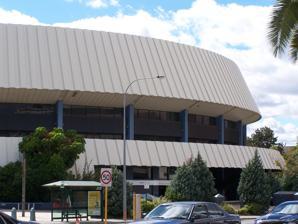
Building: Perth Entertainment Centre
Country: Australia
Year built: 1974
Former indoor arena in Perth, Western Australia Perth Entertainment Centre Former names Channel 7 Edgley Entertainment Centre (1974–1975) Location Perth , Western Australia Coordinates 31°56′57″S 115°51′16″E / 31.9492°S 115.8544°E / -31.9492; 115.8544 ( Perth Entertainment Centre ) Owner TVW Channel 7 Capacity 8,200 Construction Opened 27 December 1974 Closed 2002 Demolished 2011 Construction cost A$8.3 million (A$65.4 million in 2016 dollars ) Architect Hobbs, Winning and Leighton Tenants Perth Wildcats ( NBL ) (1990–2002) Perth Breakers ( WNBL ) (1992–1995) The Perth Entertainment Centre was an indoor arena and cinema complex in Perth , Western Australia, located on Wellington Street at the northern edge of the Perth central business district . It was demolished as part of the Perth City Link project in late 2011, with its replacement, RAC Arena , opening the following year. History The venue was conceived and championed by the late Brian Treasure, then General Manager at Perth television station TVW 7 and theatrical entrepreneur Michael Edgley . Their interest was principally that their two organisations had mounted large stage shows which toured the country in circus tents; a process that created major logistical challenges. The venue was designed by architects Hobbs, Winning and Leighton and was forecast to cost $5 million, but its construction coincided with a period of intense industrial action. Delays and interruptions, including strike action which was timed to coincide with concrete pours, led to a cost blow-out. The final cost was $8.3 million and interest charges put immediate financial pressure on the venture. The venue opened on 27 December 1974 as the Channel 7 Edgley Entertainment Centre with the Australian debut of the second Disney on Parade show. In around 1975 the owners approached the State and Federal governments for assistance and the Government of Western Australia took ownership of the building, renaming it The Perth Entertainment Centre. With a capacity of 8003 seats, the Entertainment Centre was Perth's primary large concert venue from 1974 until its closure in 2002. It was listed in the Guinness Book of World Records as the largest purpose built regular theatre (containing a proscenium arch) in the world. The venue also played host to a number of theatrical extravaganzas , as well as a range of other events including musicals , circuses, corporate functions and international beauty pageants ( Miss Universe 1979 ). The Entertainment Centre was home to NBL team Perth Wildcats from 1990 until 2002. It was also home to the Perth Breakers of the WNBL from 1988 to 1989. At the front of the Perth Entertainment Centre (west side) was "The Academy Twin Cinemas" which opened on 17 January 1975.  The name changed to "Academy West End Alternative Cinemas" in June 1986. The name changed again to "Lumiere Cinema" in 1989. The "Lumiere Cinema" closed on 28 June 1996. The theatre remained empty, and was demolished along with the Perth Entertainment Centre. Concerts List of concerts Eric Clapton – 28 April 1975 and 28 November 1984 The Sweet – 22 August 1975 John Denver – 13–14 October 1975, 10 May 1983 and 1 December 1994 Status Quo – 17 October 1975, with Snafu , 24 November 1976, 2–3 August 1978 and 16 November 2000 Wings – 1 November 1975 Queen – 11 April 1976, with Lucifer The Skyhooks – 21 August 1976 and 7 May 1983 Rainbow – 4 November 1976, with Buffalo AC/DC – 2 December 1976, 15 February 1977, 13 February 1981, 1–2 February 1988 and 23–24 October 1991 The Robin Trower Band – 31 January 1977 ABBA – 10th (2 shows)–11th–12th (2 shows) March 1977 Alice Cooper – 14–15 March 1977, 5 September 1997, 23 February 2000 and 17 April 2001 Jethro Tull – 4–5 September 1977 and 14 March 1994 Tina Turner – 10 September 1977 with Magna Carta 10cc – 24 September 1977 Lou Reed – 7 November 1977 Electric Light Orchestra – 17 September 1978 Fleetwood Mac – 18–19 November 1977, 21–22 February 1980, with John Paul Young and 8–9 April 1990 Boz Scaggs – 9 March 1978, with Dragon , 17 September 1980 The Beach Boys – 14–15 March 1978 Bob Dylan – 25 and 27 March 1978, 16–17 February 1986, with Tom Petty and the Heartbreakers , 18 March 1992 and 18 March 2001, with Paul Kelly Billy Joel – 1 April 1978, 3–4 and 6 November 1987 and 13–14 December 1994 Bette Midler – 4 November 1978 Peter Frampton – 9–10 November 1978, with Cold Chisel Olivia Newton-John – 12 November 1978 David Bowie – 14–15 November 1978, with The Angels and 4–6 November 1983 Bob Marley and the Wailers – 23 April 1979 Elton John – 7 December 1979, 21 December 1980, 7–8 April 1982, 6–7 March 1984, 25–26 November 1986, 27–29 January 1990 and 23–24 February 1993 The Police – 19 March 1980 and 26 February 1981 The Boomtown Rats – 10 June 1980 Thin Lizzy – 18 October 1980 Cold Chisel – 24 October 1980 and 15 October 1983 KISS – 8–11 November 1980 and 4 February 1995 Dire Straits – 22 March 1981, 24 March 1983 and 13–20 April 1986 Johnny Cash – 16 June 1981 and 2–3 March 1994 The Cure – 22 August 1981, 28 August 1992 and 10 October 2000 The Kinks – 14 February 1982 Devo – 17 February 1982 Elvis Costello – 21 May 1982, with The Attractions , 15 December 1987, with The Confederates and 18 September 1991, with Rude 5 Madness – 27 October 1982 Joan Jett and the Blackhearts – 6 December 1982 Barry Manilow – 14–15 May 1983 and 13 June 1996 Duran Duran – 27 November 1983 The Manhattan Transfer – 30 November 1983 Robert Plant – 28 January 1984 Split Enz – 12 February 1984, 8 October 1984 INXS – 24 February and 27–28 September 1984, 4–5 September 1985, 6–7 and 9 November 1988, with Sting, 15–16 April 1991 and 20 March and 21 May 2000 U2 – 23–24 September 1984, with Matt Finish and 21–23 September 1989, with B.B. King and Weddings Parties Anything Cliff Richard – 25–26 October 1984, 16–17 February 1988, 3–4 March 1990, 9–10 November 1991, 28 February and 1 March 1995 and 1–2 March 1998 Deep Purple – 27 November 1984 and 5 March 2001 Tina Turner – 23–24 December 1984, 23–24 December 1985, 23–24 February 1988, 11 October 1993, 29–30 October 1993 and 3–5 April 1997 Neil Young – 1 March 1985, with Crazy Horse and The International Harvesters and 5 April 1989, with The Lost Dogs Phil Collins – 20 April 1985 and 4–5 April 1990 The Stranglers – 18 May 1985 Meat Loaf – 22 June 1985 The Motels – 30 August 1985 The Australian Crawl – 1 February 1986 (their last concert) The Thompson Twins – 14 February 1986 Santana – 5 and 7 June 1986 and 7 May 1996, with Emmylou Harris Joe Cocker – 4 November 1986, 30 September 1988, 26 November 1992, 8 September 1995, 31 January 1998 Jackson Browne – 2 December 1986 Genesis – 5 and 6 December 1986 ZZ Top – 9–10 March 1987 and 17 April 2000 Crowded House – 15 July 1987 and 6 August 1988 Simply Red – 29–30 August and 1 September 1987, with Sinéad O'Connor , 19 August 1989, with Sinéad O'Connor, 3 October 1992, with Sinéad O'Connor and 10 April 1996, with Sinéad O'Connor Midnight Oil – 10 October 1987 and 11 June 1993 John Farnham – 11 November 1987 George Michael – 8–9 March 1988 John Mellencamp – 9–10 April 1988 and 1–2 May 1992 Whitney Houston – 31 October 1988 Bryan Ferry – 11 November 1988 The Robert Cray Band – 3 December 1988 Robert Palmer 27 February 1989 Poison – 12 July 1989 The Black Sorrows – 3 August 1989 Johnny Diesel & The Injectors – 5 August 1989 Jimmy Barnes – 12 December 1988, 27–28 October 1989 and 23 November 1990, with The Stray Cats Bon Jovi – 8 November 1989 and 4 October 1993, with Jimmy Barnes and Rough Justice Simple Minds – 18 November 1989 Eurythmics – 28–29 November 1989 Tracy Chapman – 13 February 1990 Steve Earle – 18 August 1990, with The Dukes and Johnny Diesel and Nick Barker & the Reptiles The Angels – 4 September 1990, with Cheap Trick Aerosmith – 15 October 1990 Kylie Minogue – 13 February 1991 and 28 and 30 April 2001 Steve Winwood – 18 March 1991 Diana Ross – 24 October 1991 Paul Simon – 5–6 November 1991 Amy Grant – 16 March 1992 Rod Stewart – 22–23 March 1992 George Thorogood & The Destroyers 21 April 1992 Def Leppard – 11 July 1992 The Cure – 28 August 1992 and 10 October 2000 The Red Hot Chili Peppers – 17 October 1992, 10 May 1996 and 7 February 2000 Hoodoo Gurus – 24 October 1992, with L7 Richard Marx – 14 November 1992 Hunters and Collectors – 18 December 1992 Metallica – 7–8 April 1993 and 11–12 April 1998 Bobby Brown – 26 April 1993 Arrested Development – 29 April 1993 Faith No More – 30 April 1993, with Storytime, 17 August 1995 and 1 November 1997 Ugly Kid Joe – 19 October 1993 Bryan Adams – 25 January 1994 and 13 March 2000 Lenny Kravitz – 16 February 1994 Peter Gabriel – 21 February 1994 Depeche Mode – 5 March 1994 East 17 – 27 March 1994 B.B. King – 9 May 1994 and 10 May 1997 Culture Beat – 22 May 1994, with Cut 'N' Move and Melodie MC Cypress Hill – 27 May 1994, with Ice Cube Garth Brooks – 5 September 1994 The Pet Shop Boys – 1 November 1994 Pantera – 18 November 1994, 24 September 1996 and 20 May 2001 R.E.M. – 13–14 January 1995, with Died Pretty and Grant Lee Buffalo Roxette – 17–18 January 1995 Janet Jackson – 23 February 1995 Pearl Jam – 6 March 1995, with The Meanies and 19–20 March 1998, with Shudder to Think Foreigner – 22 April 1995 Take That – 4 October 1995 Tom Jones – 28 November 1995 and 29 May 2000 Chris Isaak – 14 February 1996 The Smashing Pumpkins – 4 March 1996 Celine Dion – 18 March 1996, with Human Nature Everclear – 26 September 1996, with Silverchair and Jebediah Sting – 19 October 1996 The Sex Pistols – 24 October 1996 Bush – 6 November 1996, with The Superjesus The Corrs – 4 February 1997 and 4 February 1998 Live – 12 May 1997 and 16 March 2000, with Sugar Ray and Rumanastone Tina Arena – 22 November 1997 Silverchair – 20 December 1997 with Magic Dirt and Ammonia , and 8 August 1999 with Pre-Shrunk and Placebo Radiohead – 10 February 1998, with The Big Heavy Stuff Oasis – 26 February 1998, with You Am I Van Halen – 29 April 1998, with The Poor Plácido Domingo – 8 September 1998, with Julia Migenes The Beastie Boys – 11 February 1999, with Spiderbait and B(if)tek The Offspring – 21 June 1999, with Guttermouth and The Andy Callison Project and 17 March 2001, with 28 Days and H-Block 101 Alanis Morissette – 5 October 1999, with Garbage and Stellar Macy Gray – 1 May 2000 Ben Harper & The Innocent Criminals – 14 June 2000, with The Wicked Beat Sound System Matchbox 20 – 14 November 2000 The Wiggles – 5–6 December 2000 and 4–5 December 2001 Blink-182 – 9 April 2001 Roxy Music – 19 August 2001 Robbie Williams – 1 November 2001 Tool – 4 May 2002, with The Melvins Youth Alive WA – August 2002 (the final show at the venue before closing.) Demolition The disused venue in May 2011 The venue was owned by the Seven Network and was officially closed in August 2002. In 2005, the Government of Western Australia unveiled plans for a new entertainment centre to be built on the site of the carpark for the existing centre. In 2006, the new centre was officially given the name of Perth Arena . Demolition of the disused venue began on 11 May 2011 and was completed in December 2011, in preparation for the State Government's Perth City Link project and included tentative approvals for new residential and business towers on the site. References